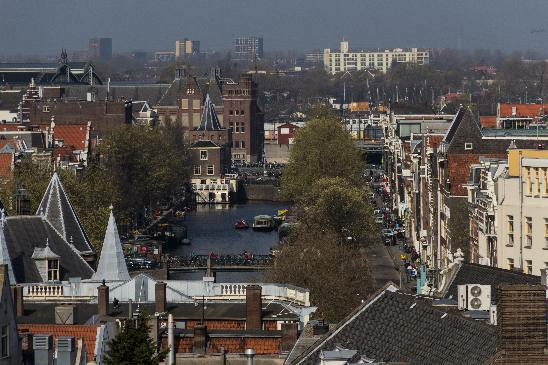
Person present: No